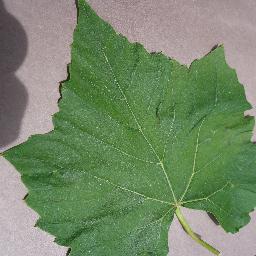
Label: Grape___healthy